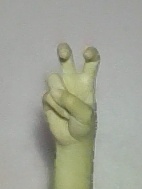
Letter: toot